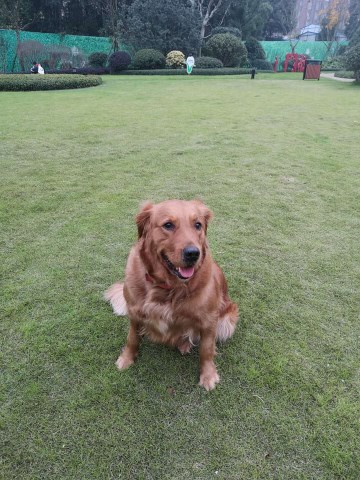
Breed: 5355-n000126-golden_retriever